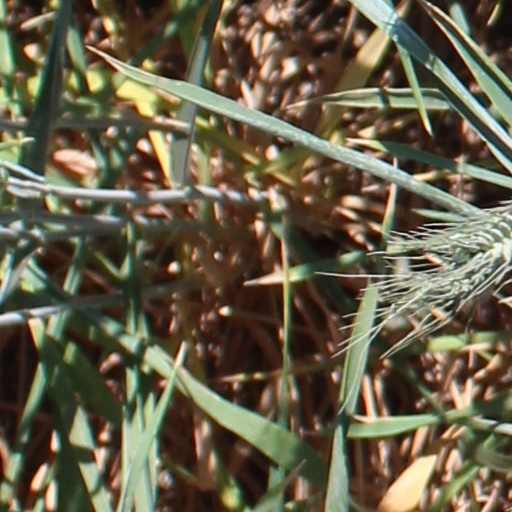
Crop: wheat